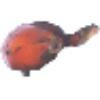
Label: Banana Red 1